Book of Saint Albans

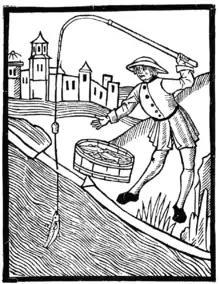
Reproduction of a woodcut from Wynkyn de Worde's edition of 1496

A work added to the 1496 edition of the book, was the "Treatyse of Fysshynge with an Angle", on angling. It is an earlier collection of practical advice for fishing; and was drawn on by Isaak Walton. Among recognised sources for Walton's "Compleat Angler" are works of William Gryndall (1596) and Leonard Mascall (1590), both of which are close derivatives of the "Treatyse".